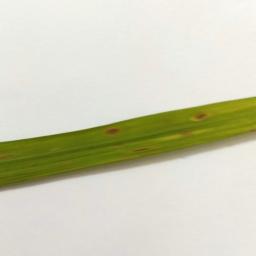
Label: Rice___Leaf_Blast